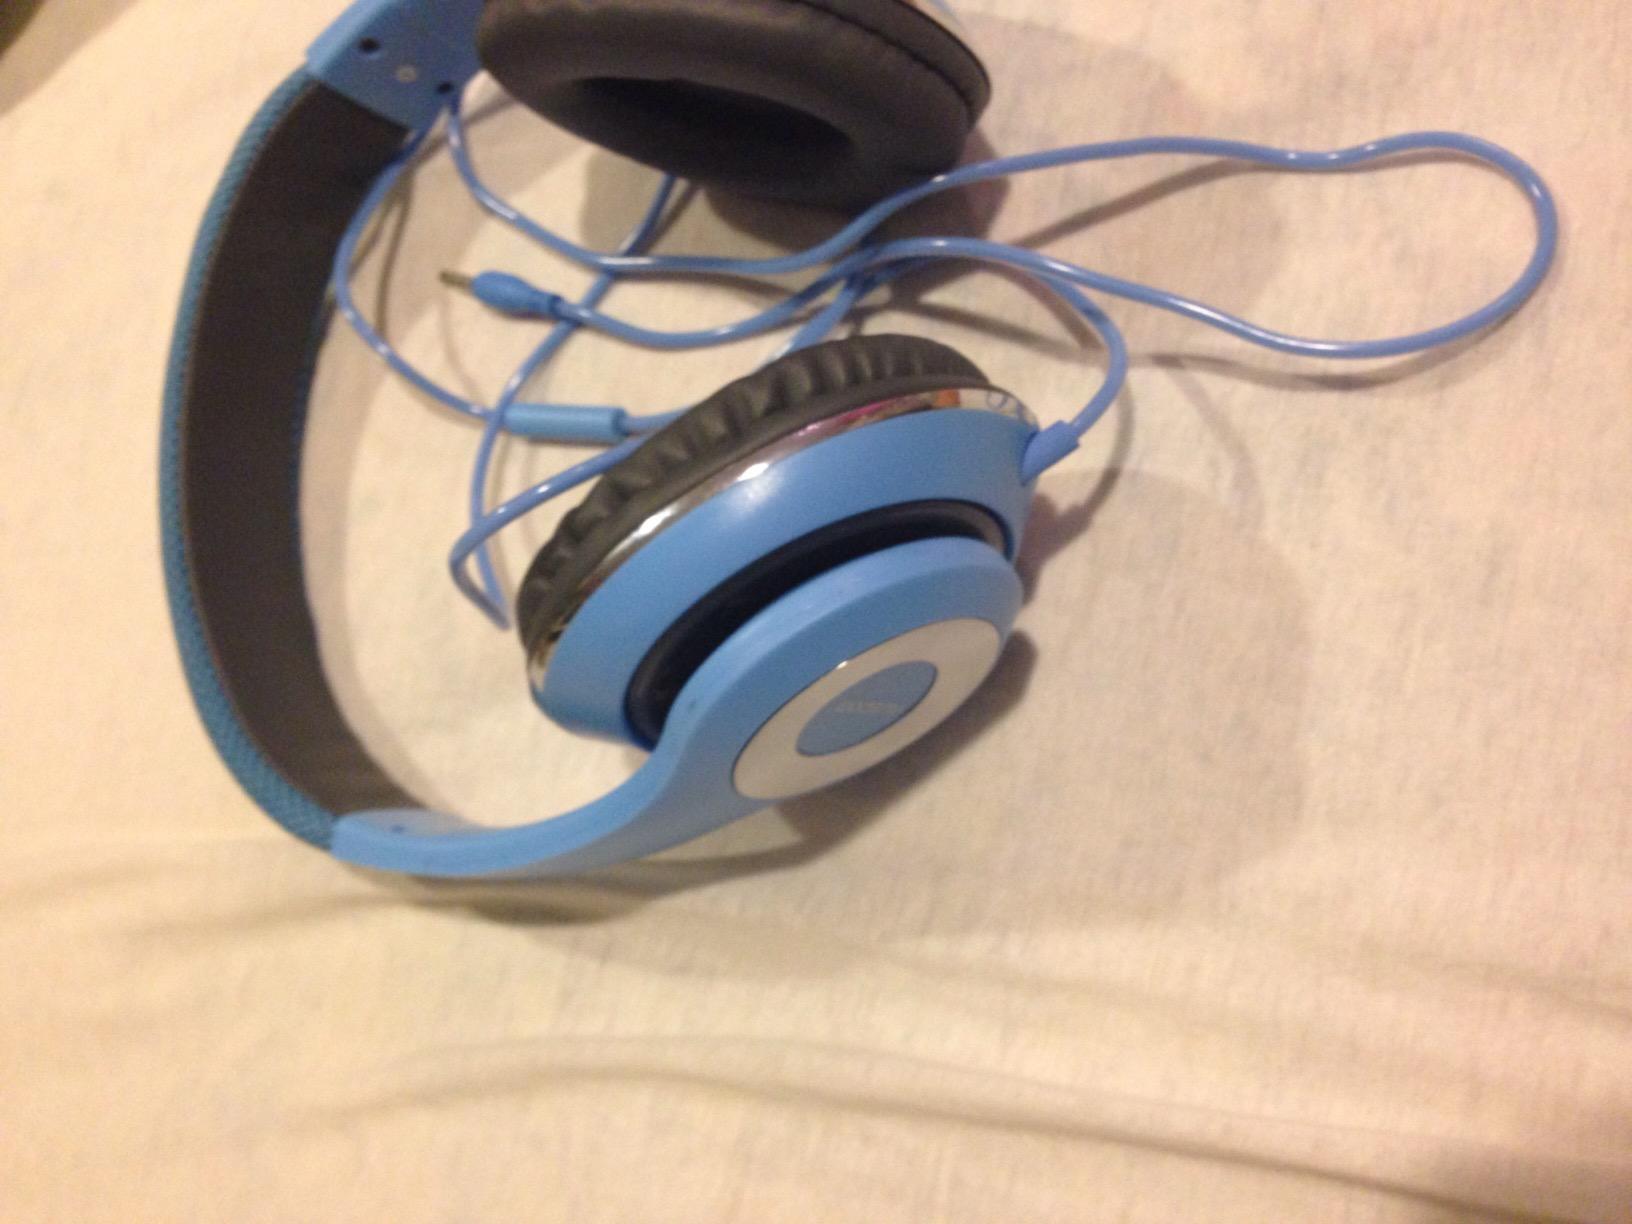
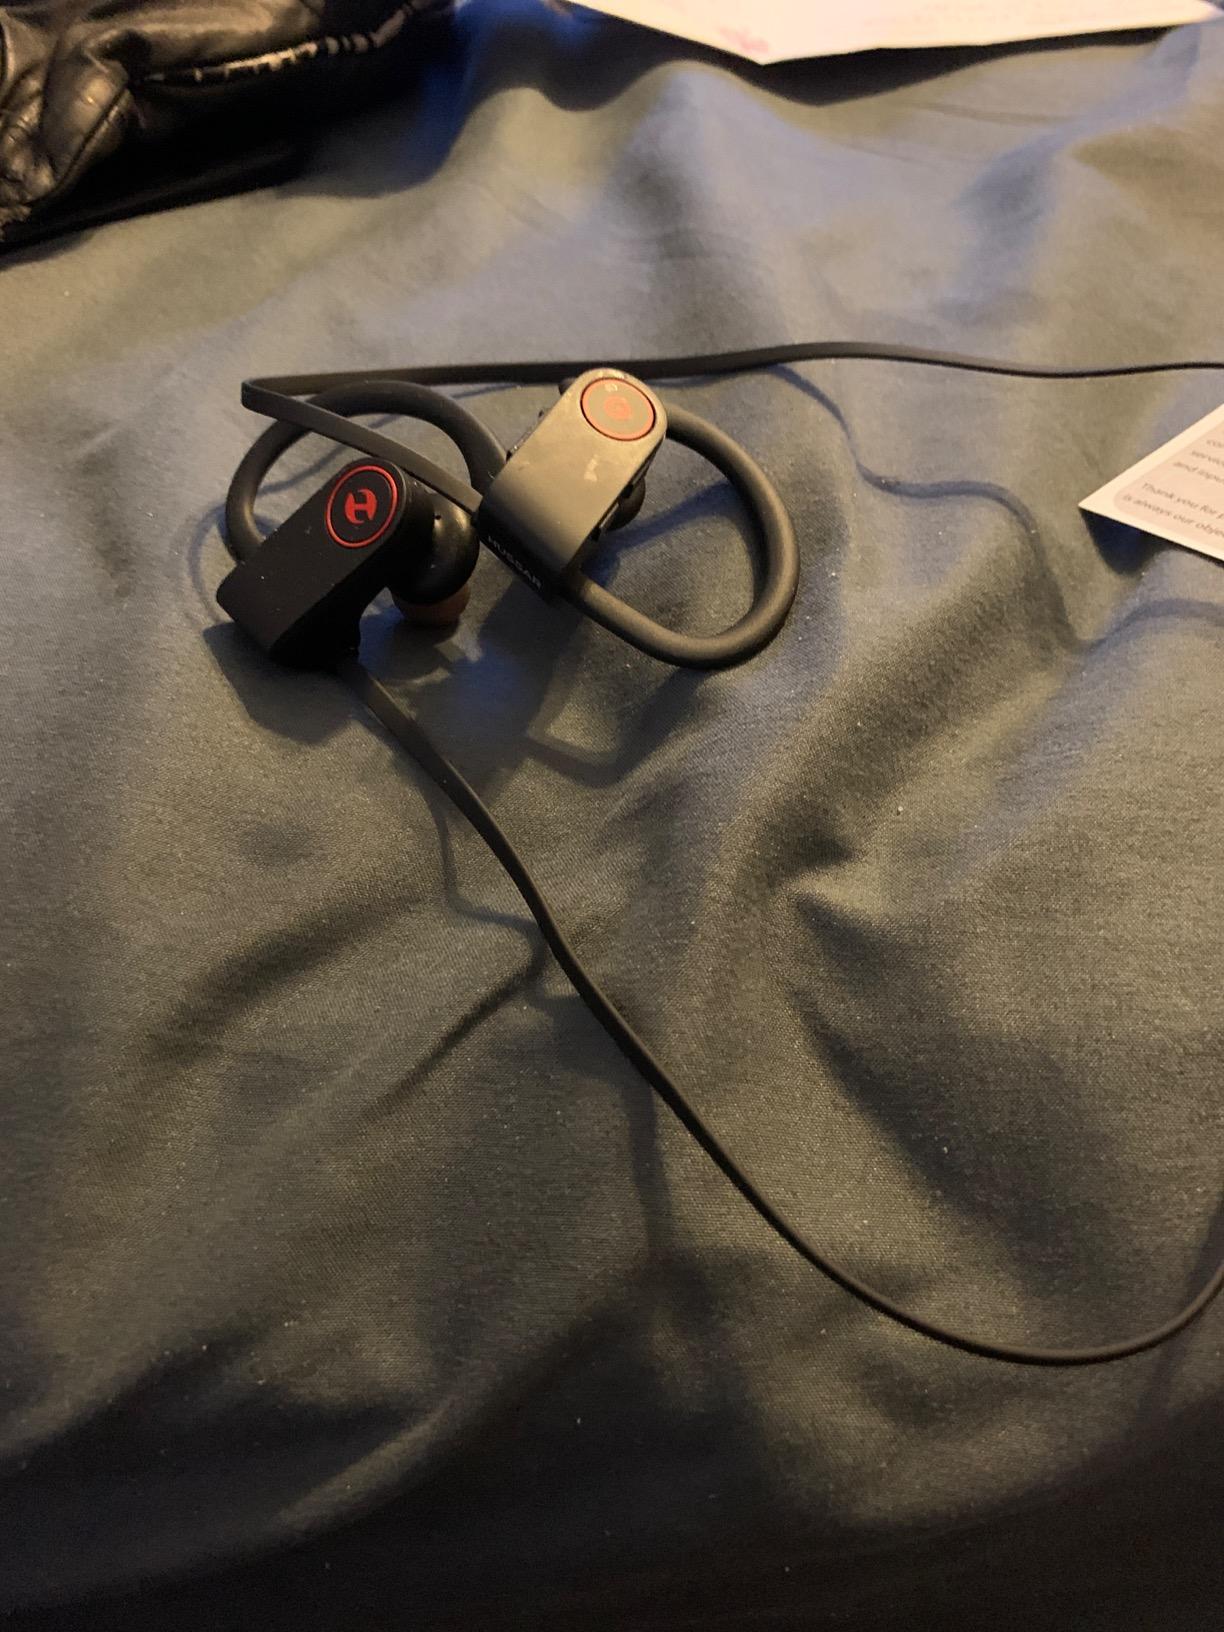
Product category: headphones
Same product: no